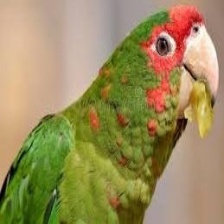
Species: MILITARY MACAW
Scientific name: ARA MILITARIS
ImageNet parent category: macaw